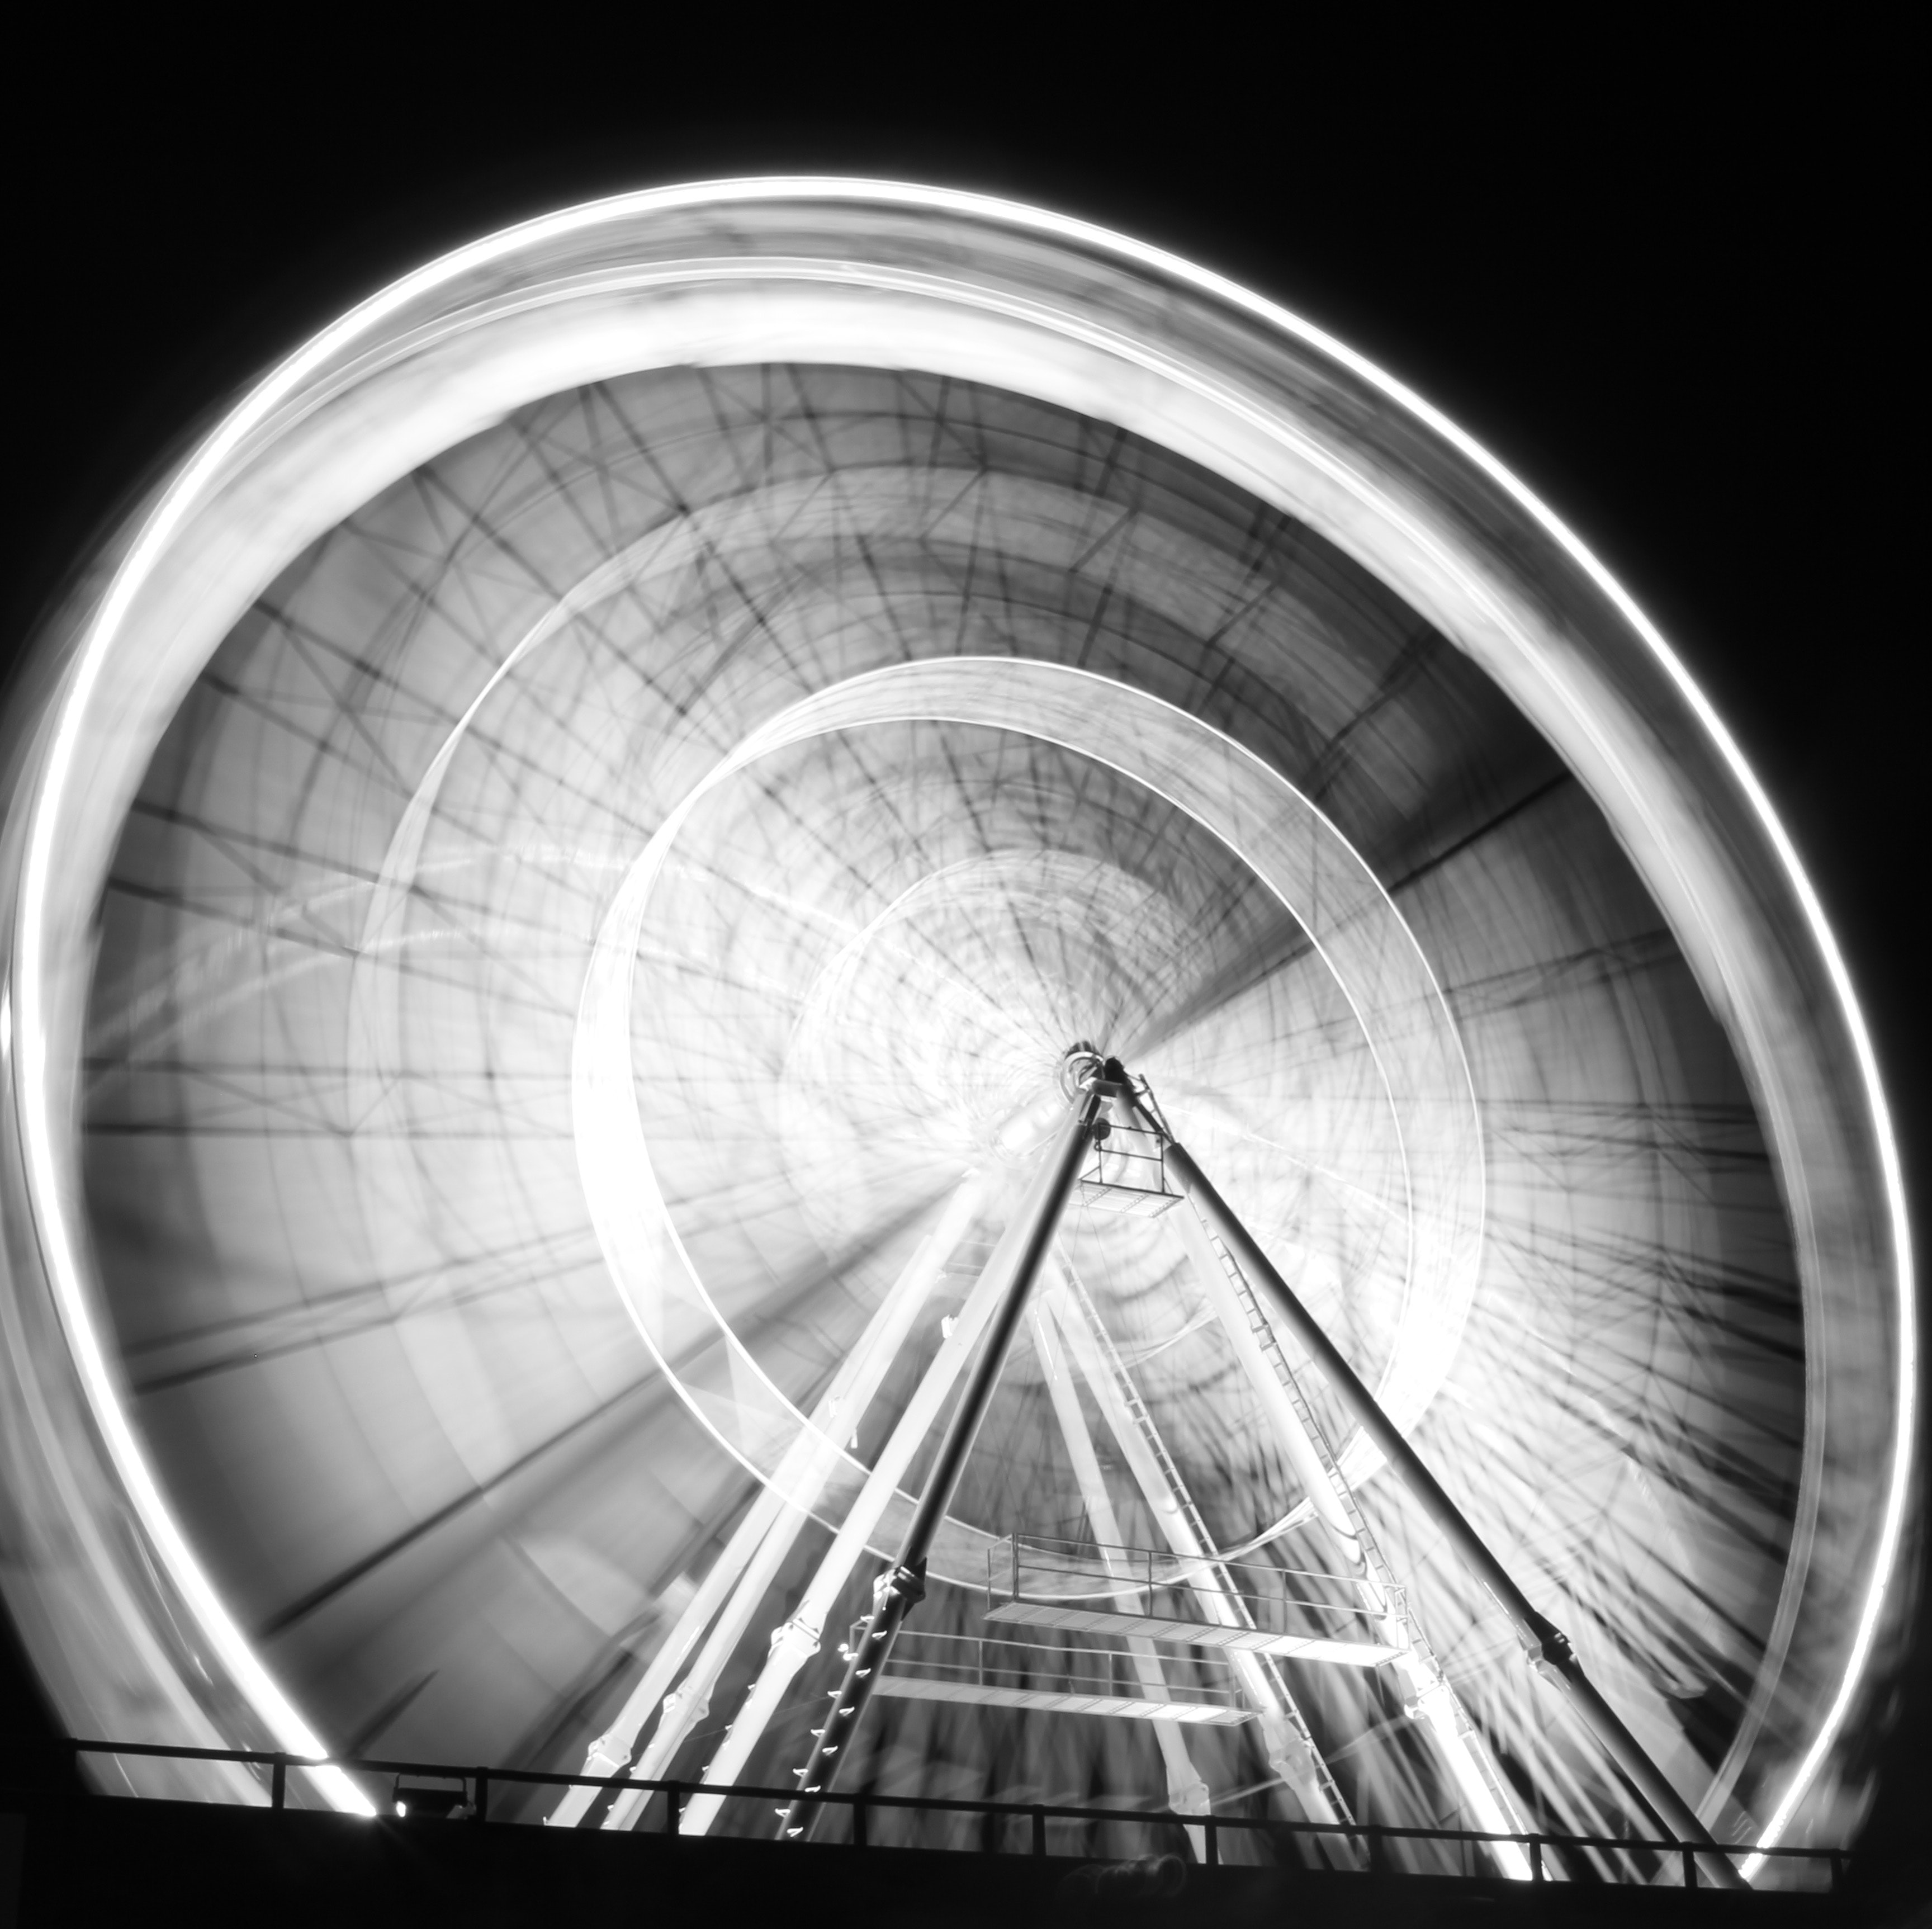
ferris wheel, black and white, monochrome photography, tourist attraction, wheel, monochrome, circle, architecture, stock photography, infrastructure, photography, spoke, recreation, style